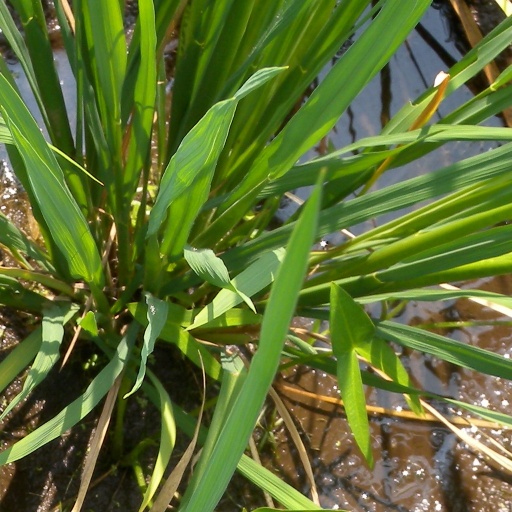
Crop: rice